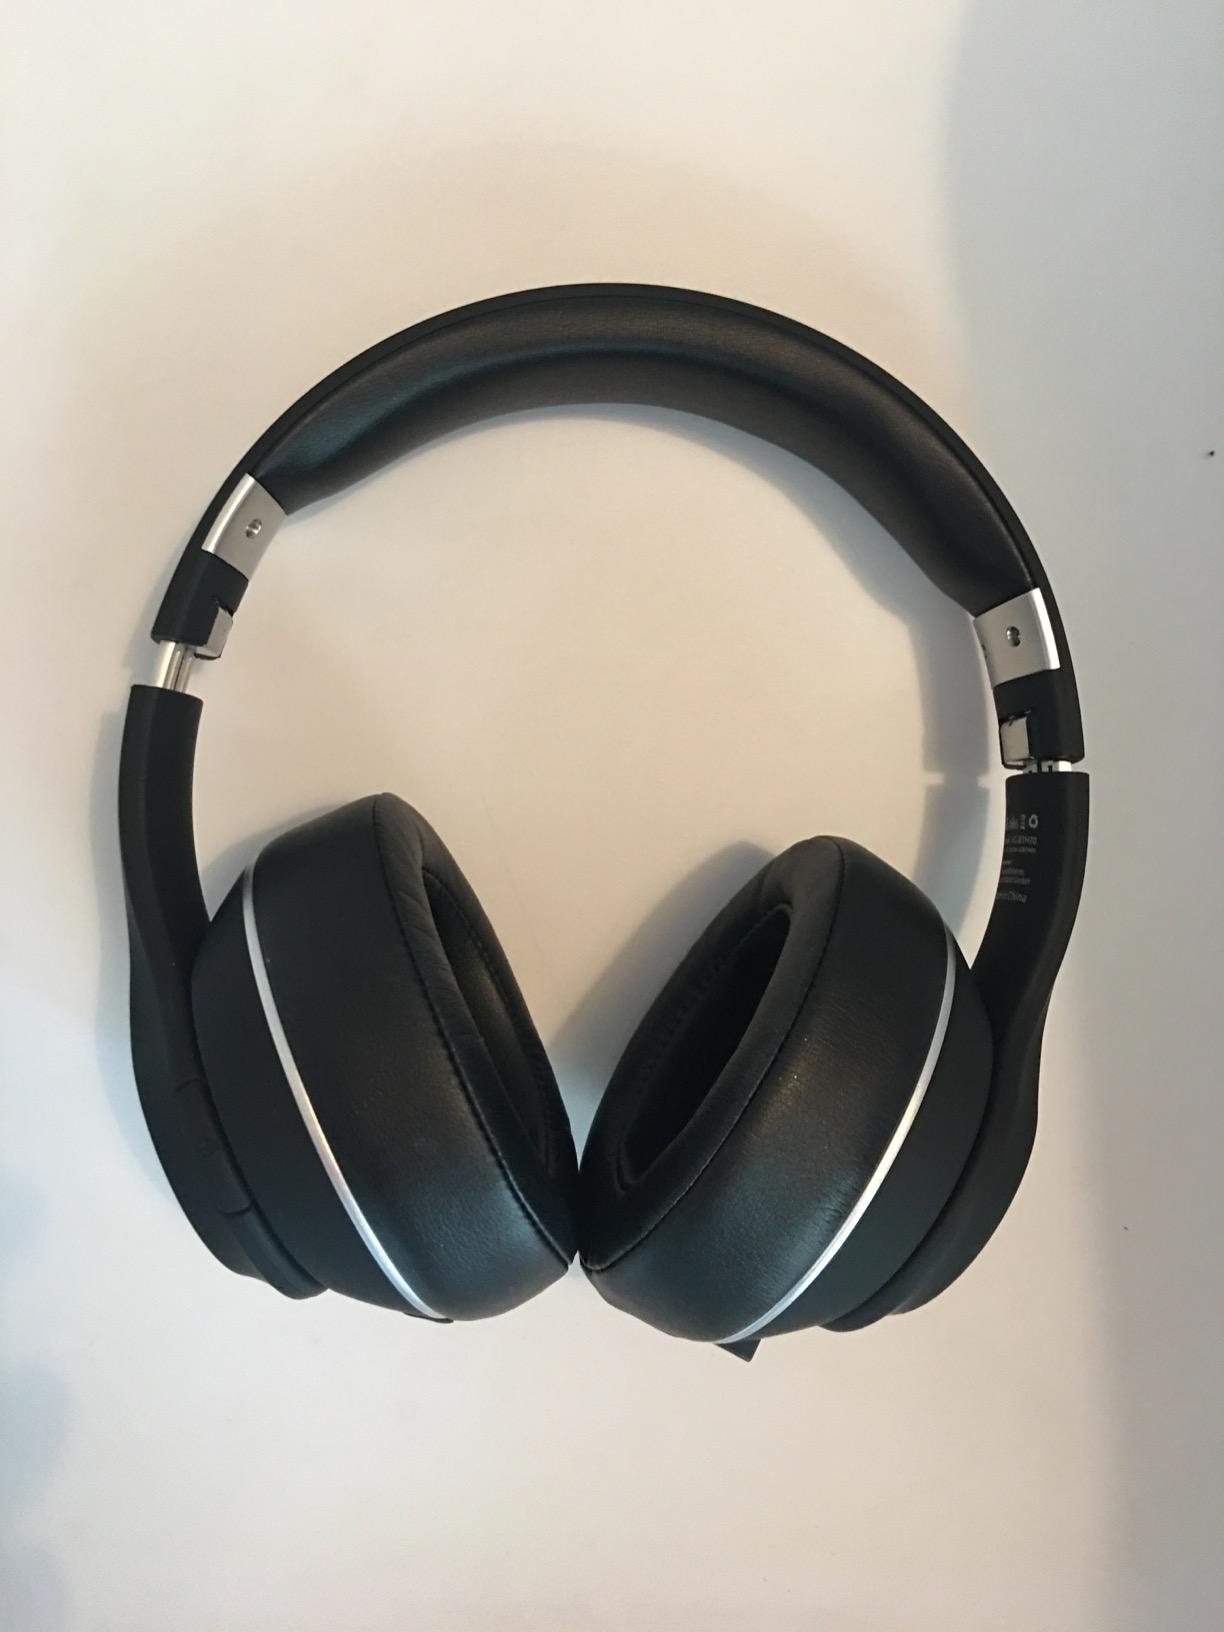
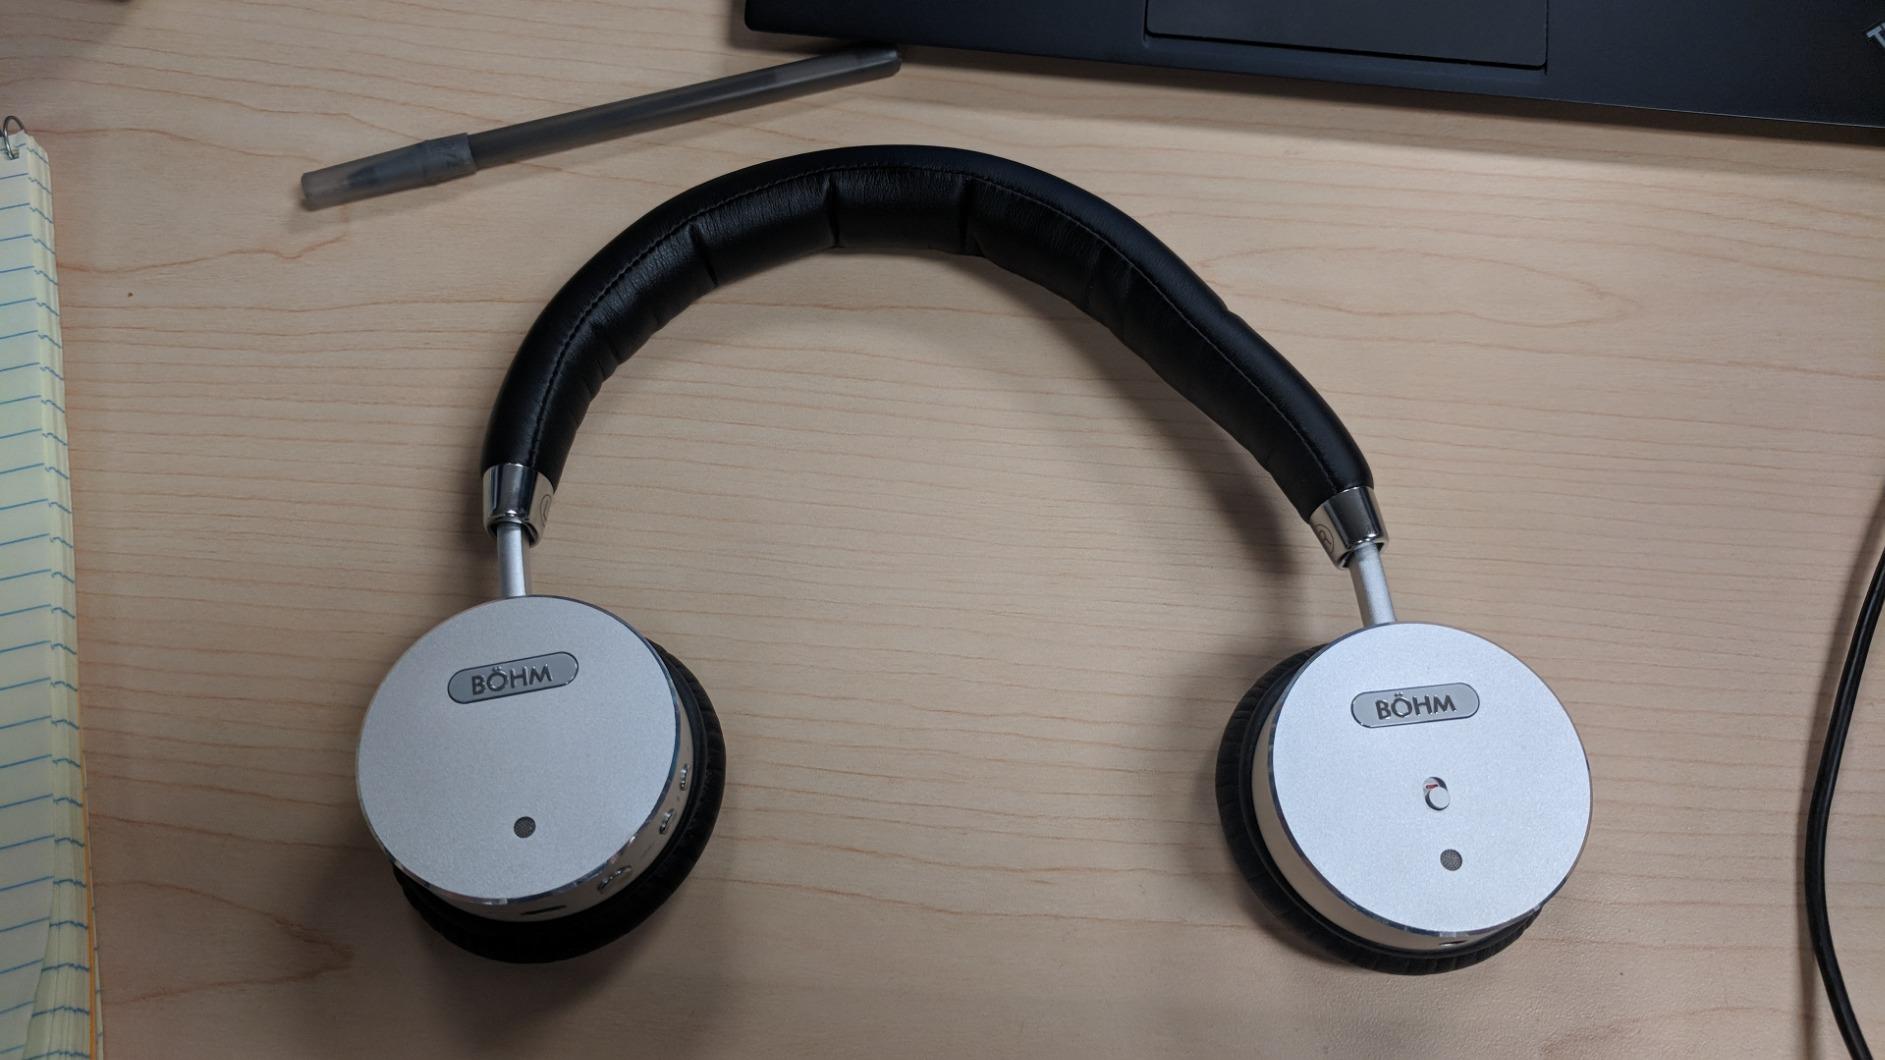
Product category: headphones
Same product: no